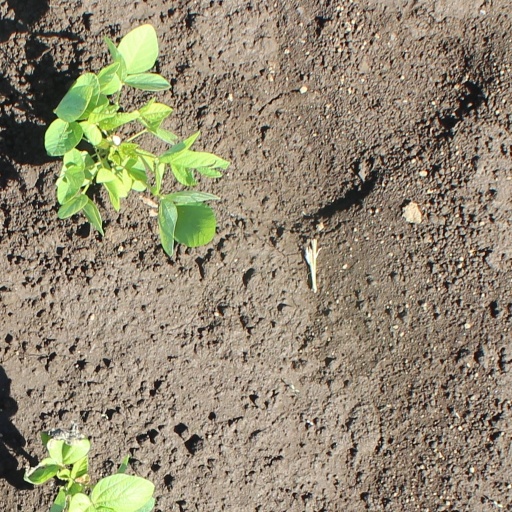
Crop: soybean